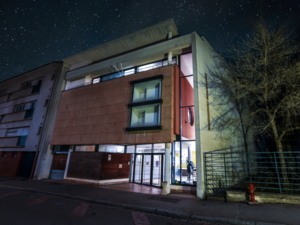
La façade de l'IECA, rue Michel Ney
L'Institut européen de cinéma et d'audiovisuel est un institut de formation de l'Université de Lorraine, enseignant le cinéma et l'audiovisuel. L'IECA est un membre du collégium Arts Lettres et Langues de l'Université de Lorraine.